René Gosse

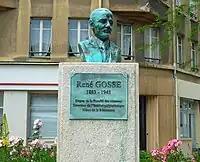

René Gosse (16 August 1883 – 22 December 1943) was a French mathematician and resistant during the Second World War.